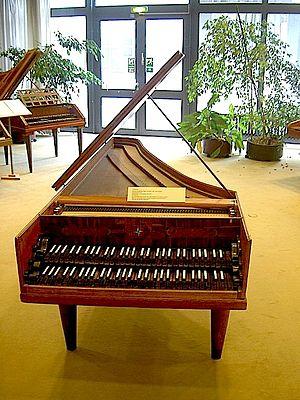
Clavecin dit ""de Bach"" (attribué à Harrass) - Berlin - Musée des instruments de musique"
La Fantaisie chromatique et fugue en ré mineur, BWV 903, est une œuvre musicale de Jean-Sébastien Bach pour clavecin. Bach l'a probablement composée pendant qu'il travaillait à Köthen, entre 1717 et 1723.